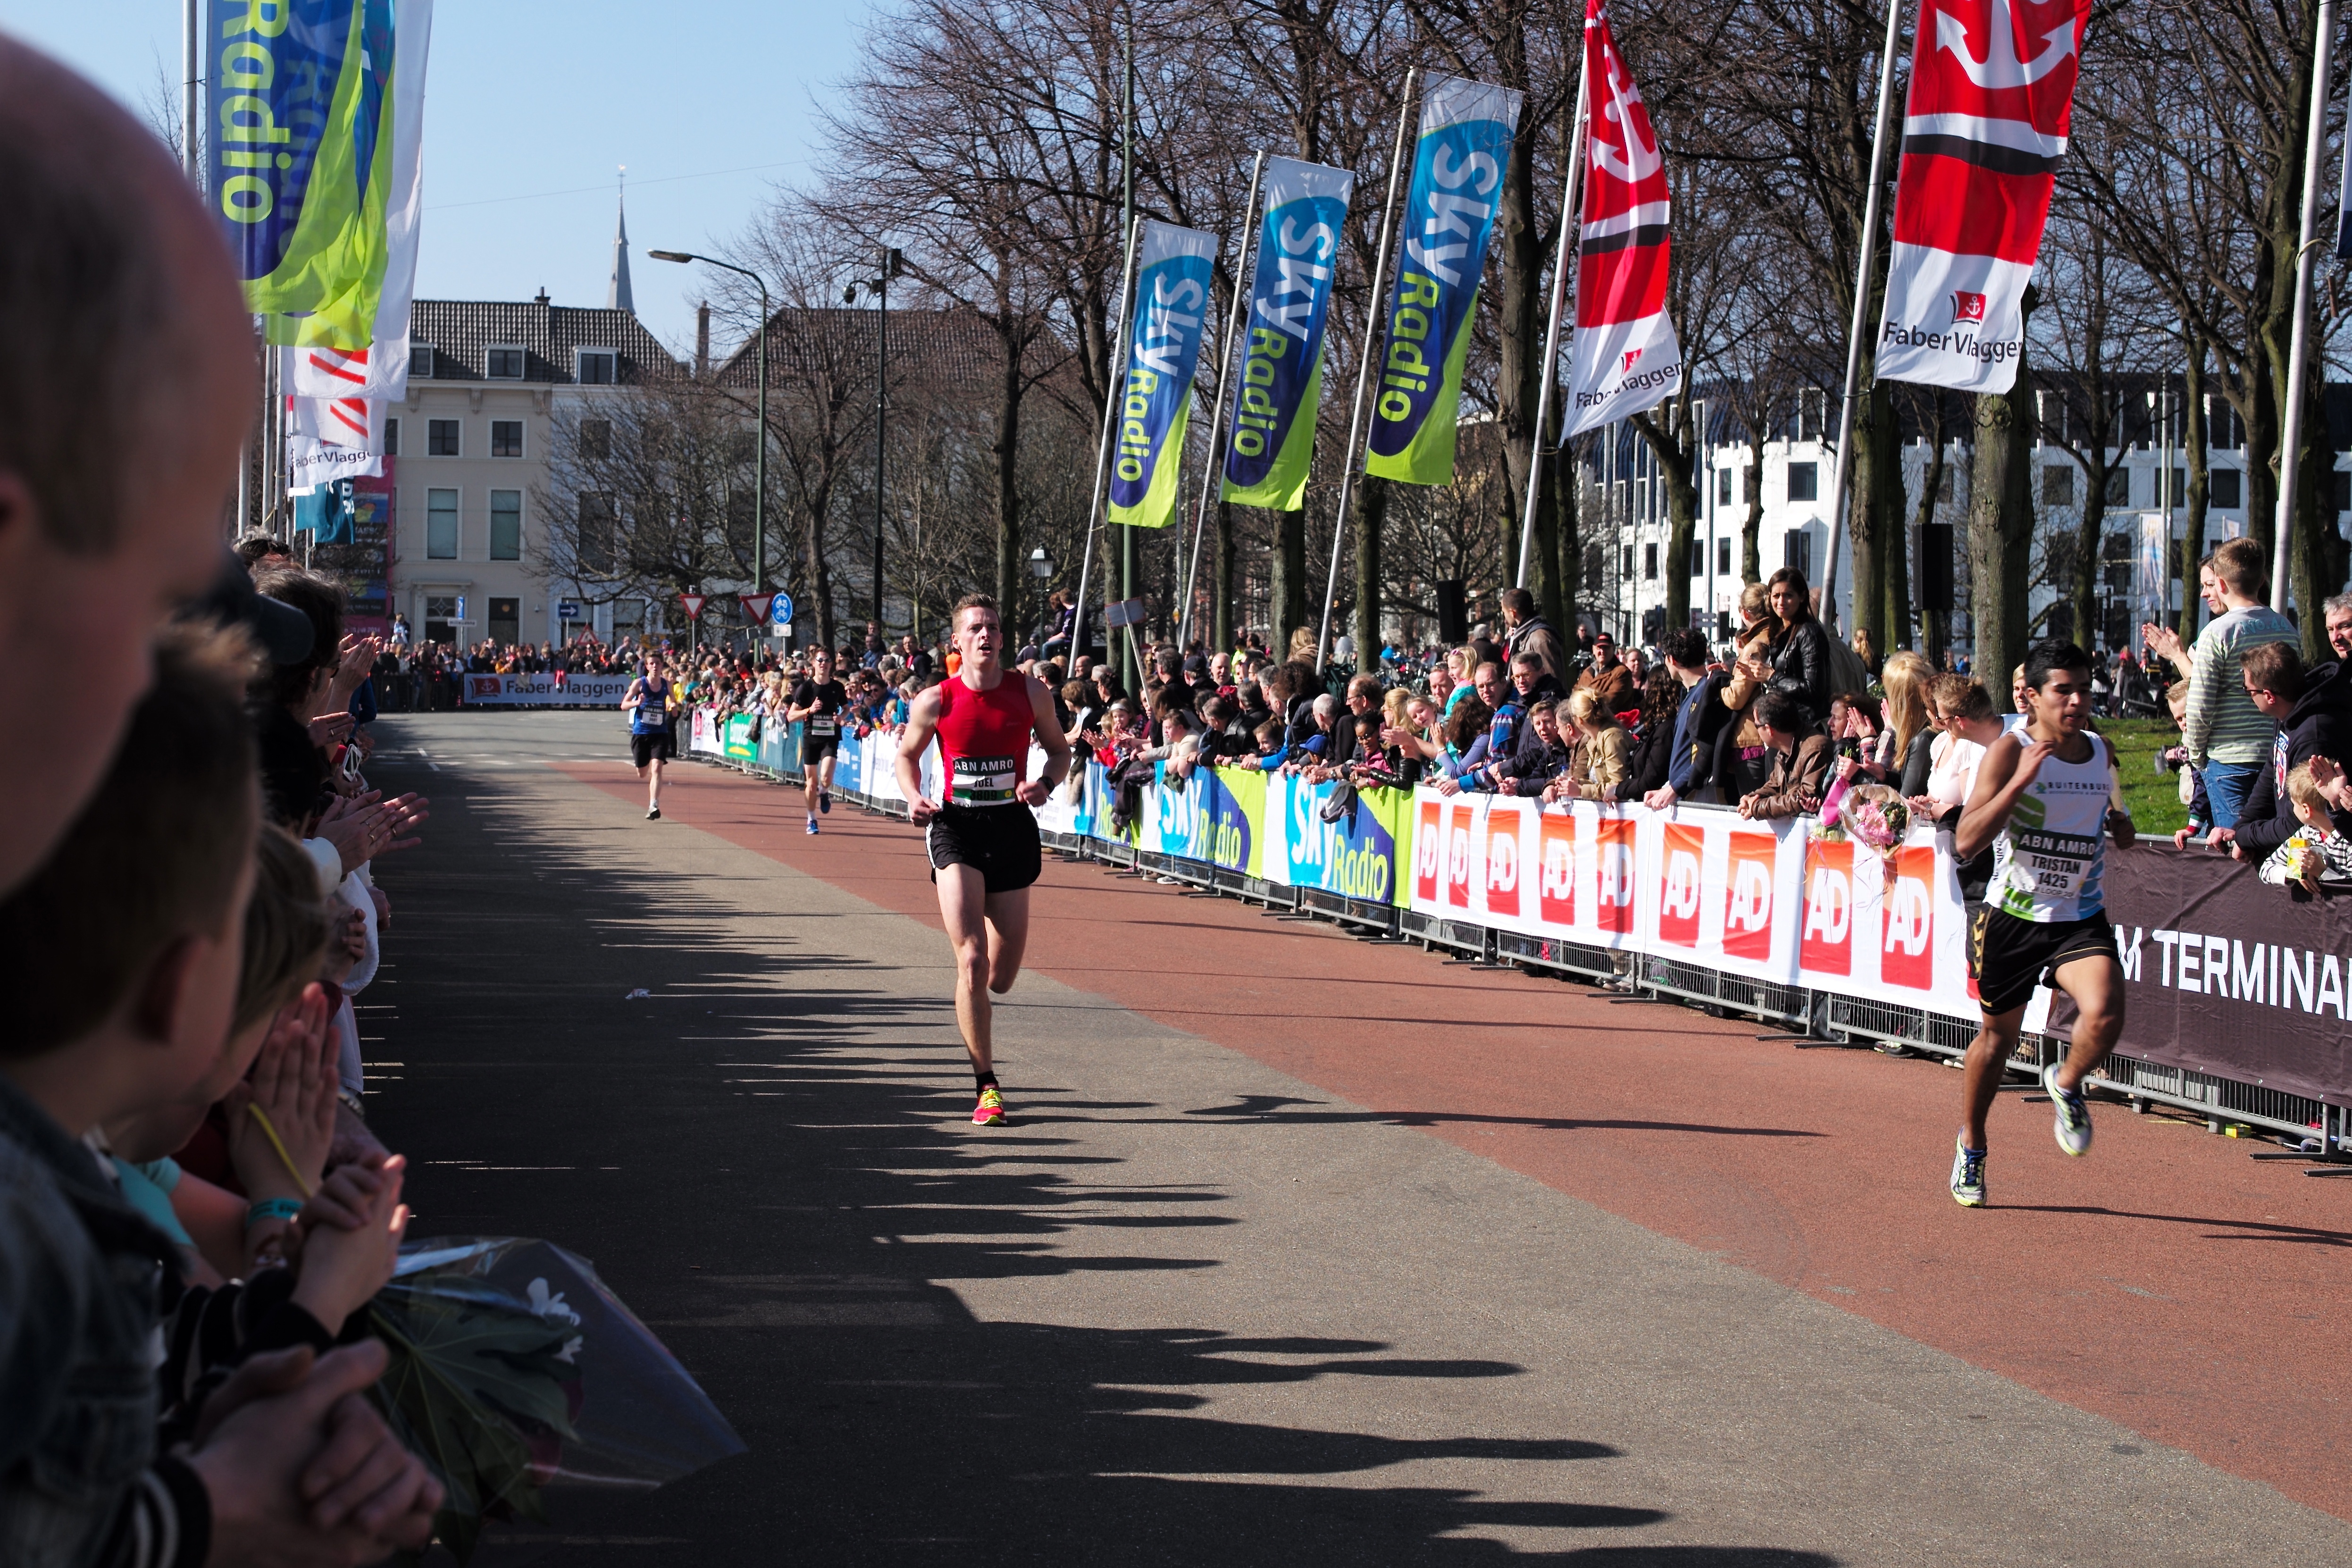
person, sport, running, run, recreation, europe, race, holland, hague, netherlands, marathon, 50mm, f14, sports, runners, 5k, endurance, summilux, athletics, leicam, typ240, cpc, citypiercity, physical exercise, outdoor recreation, human action, individual sports, endurance sports, duathlon, track and field athletics, long distance running, half marathon